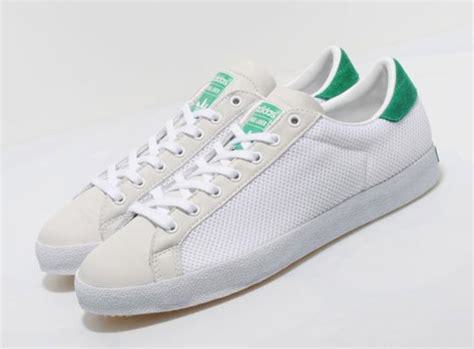
Brand: Adidas
Model: Rod Laver